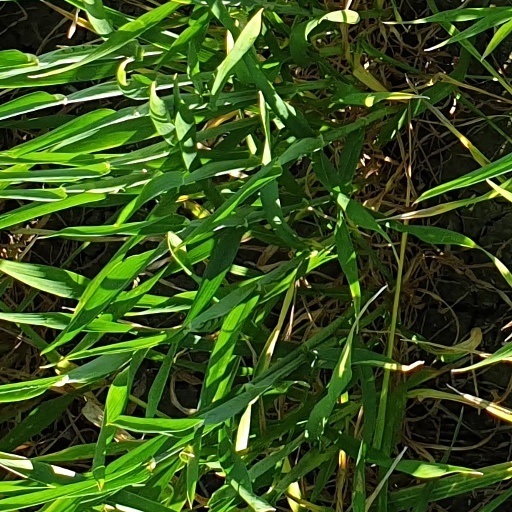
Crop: wheat